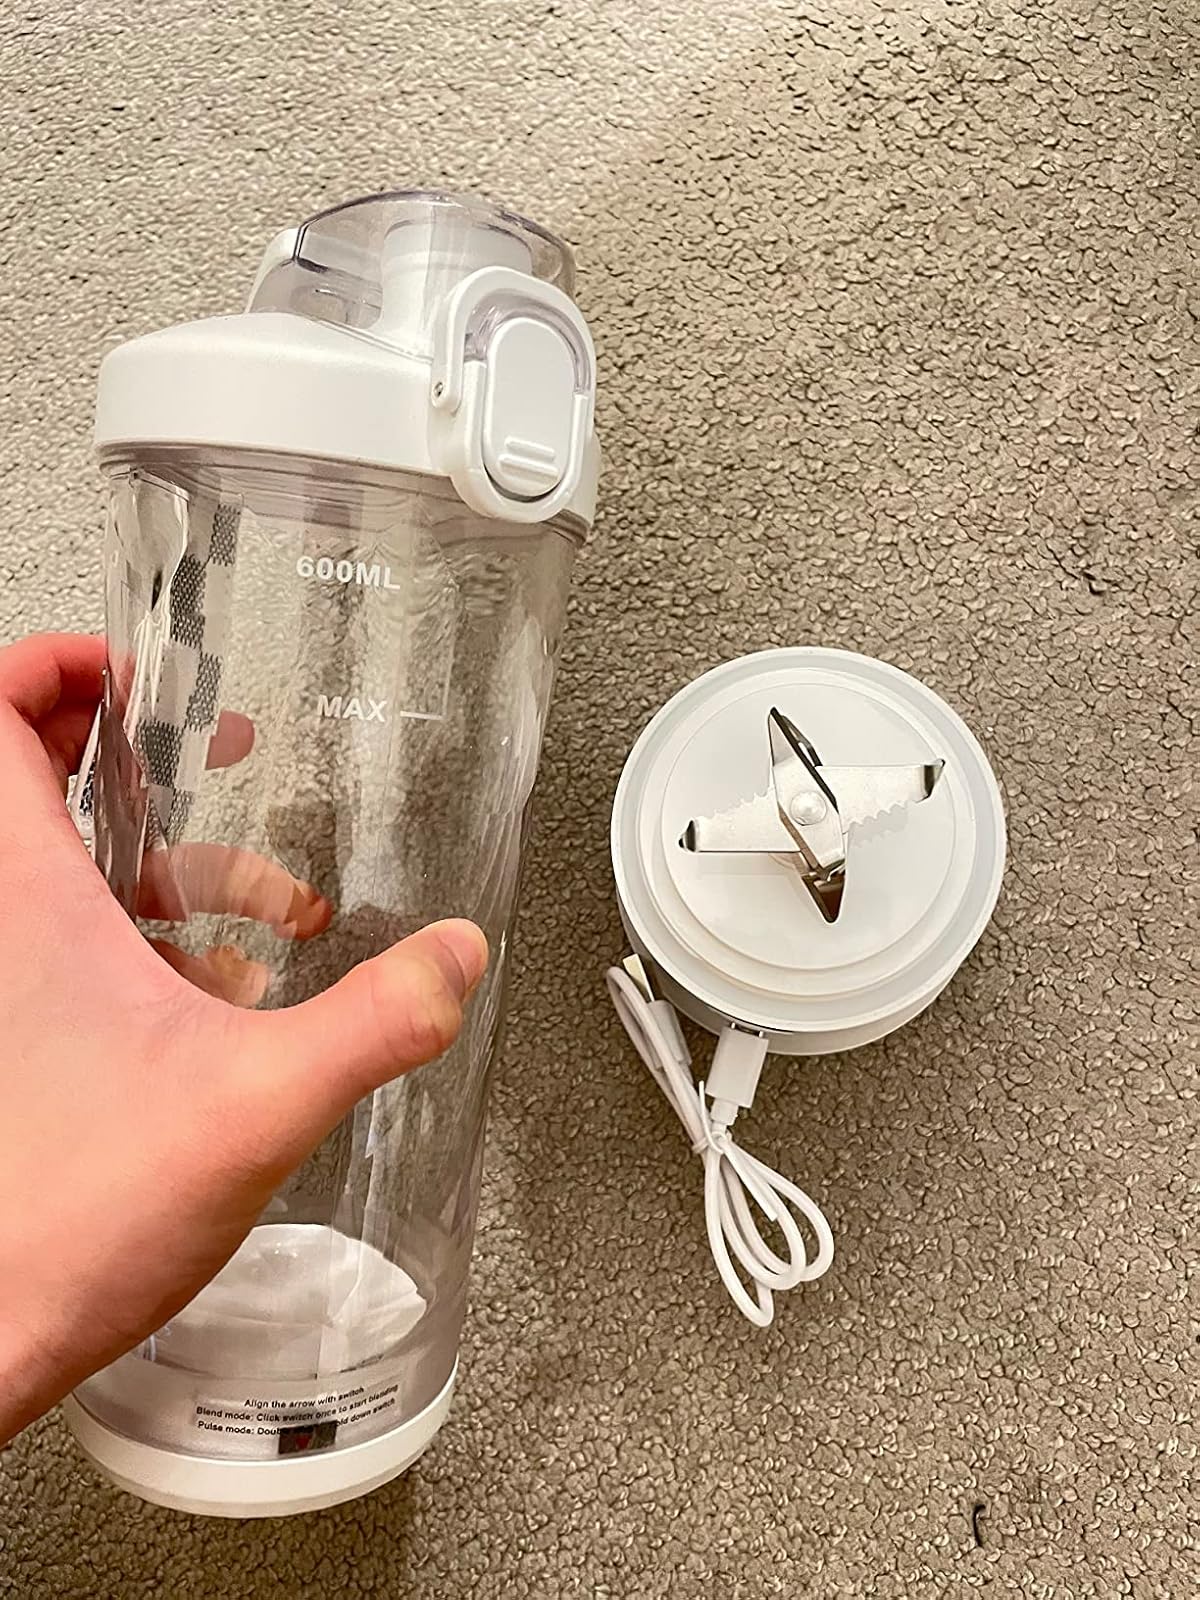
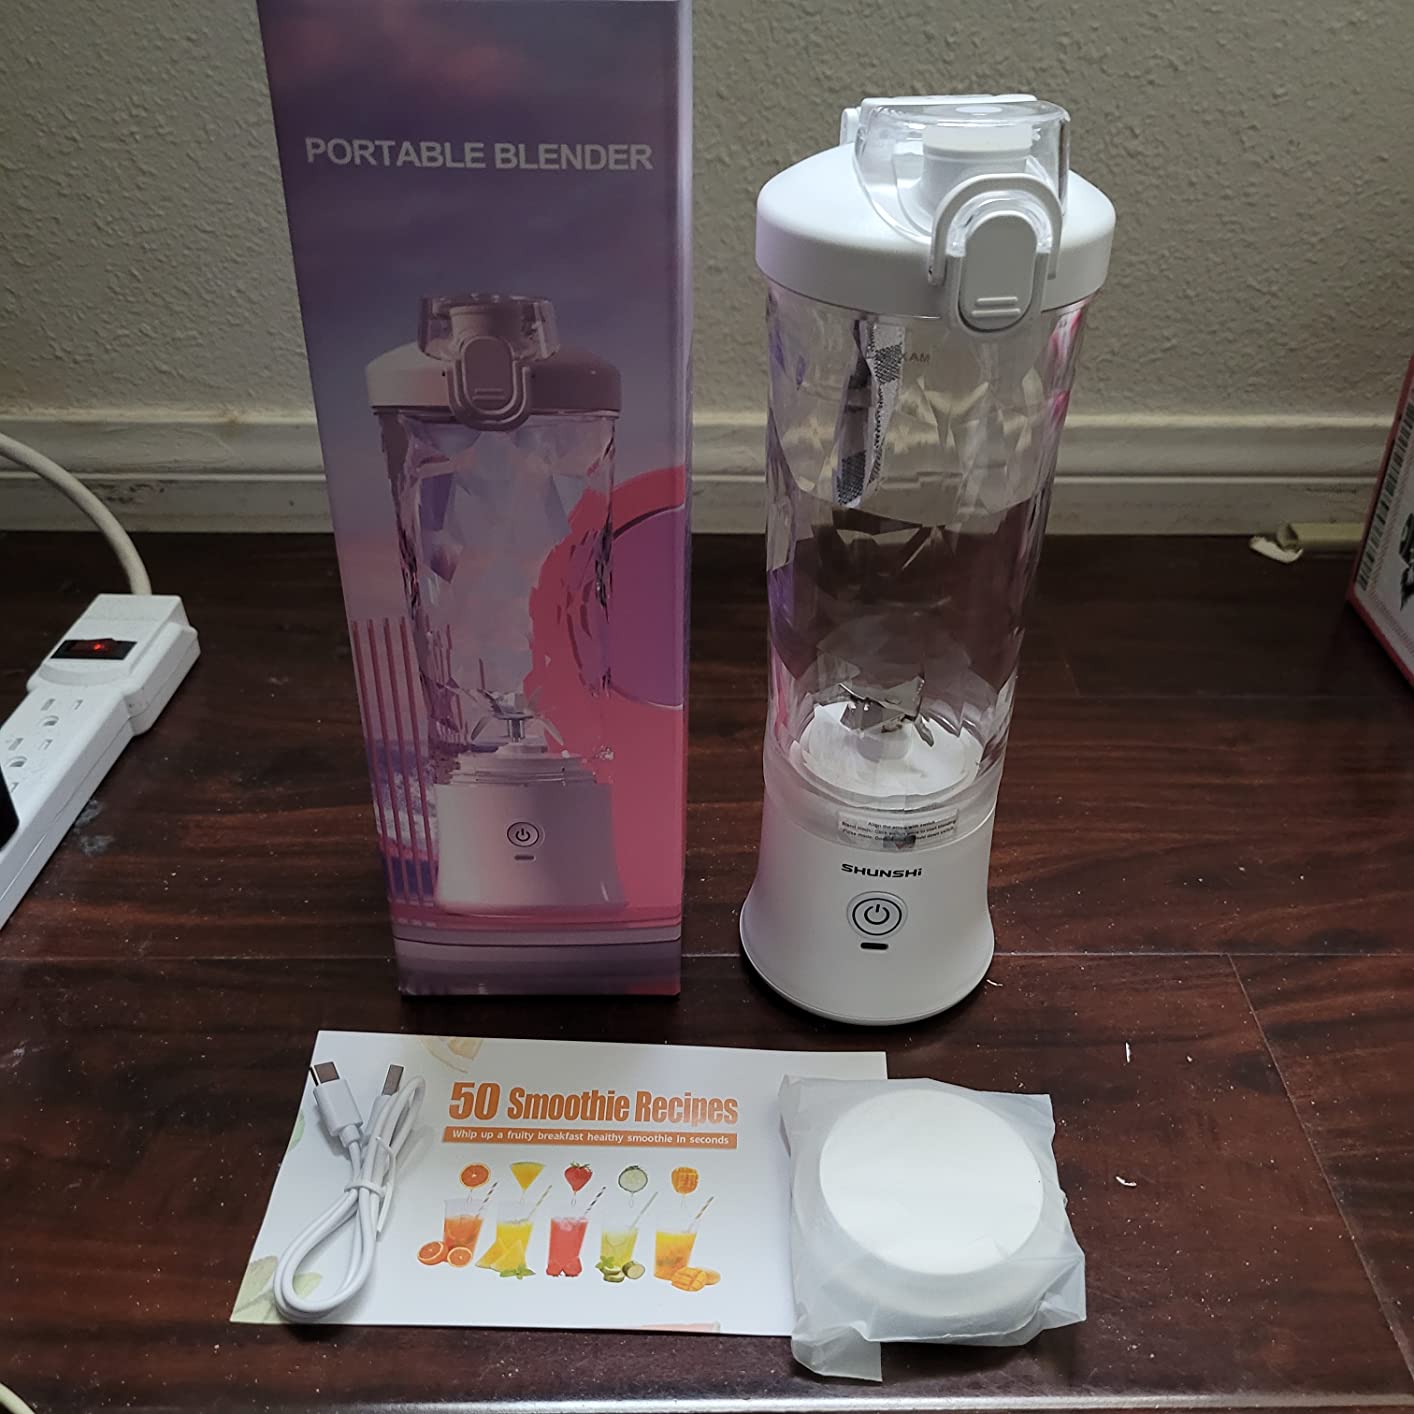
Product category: items_blender
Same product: yes